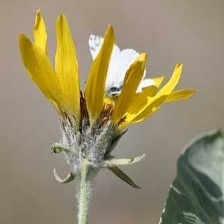
Species: BECKERS WHITE
Butterfly family (ImageNet category): cabbage_butterfly